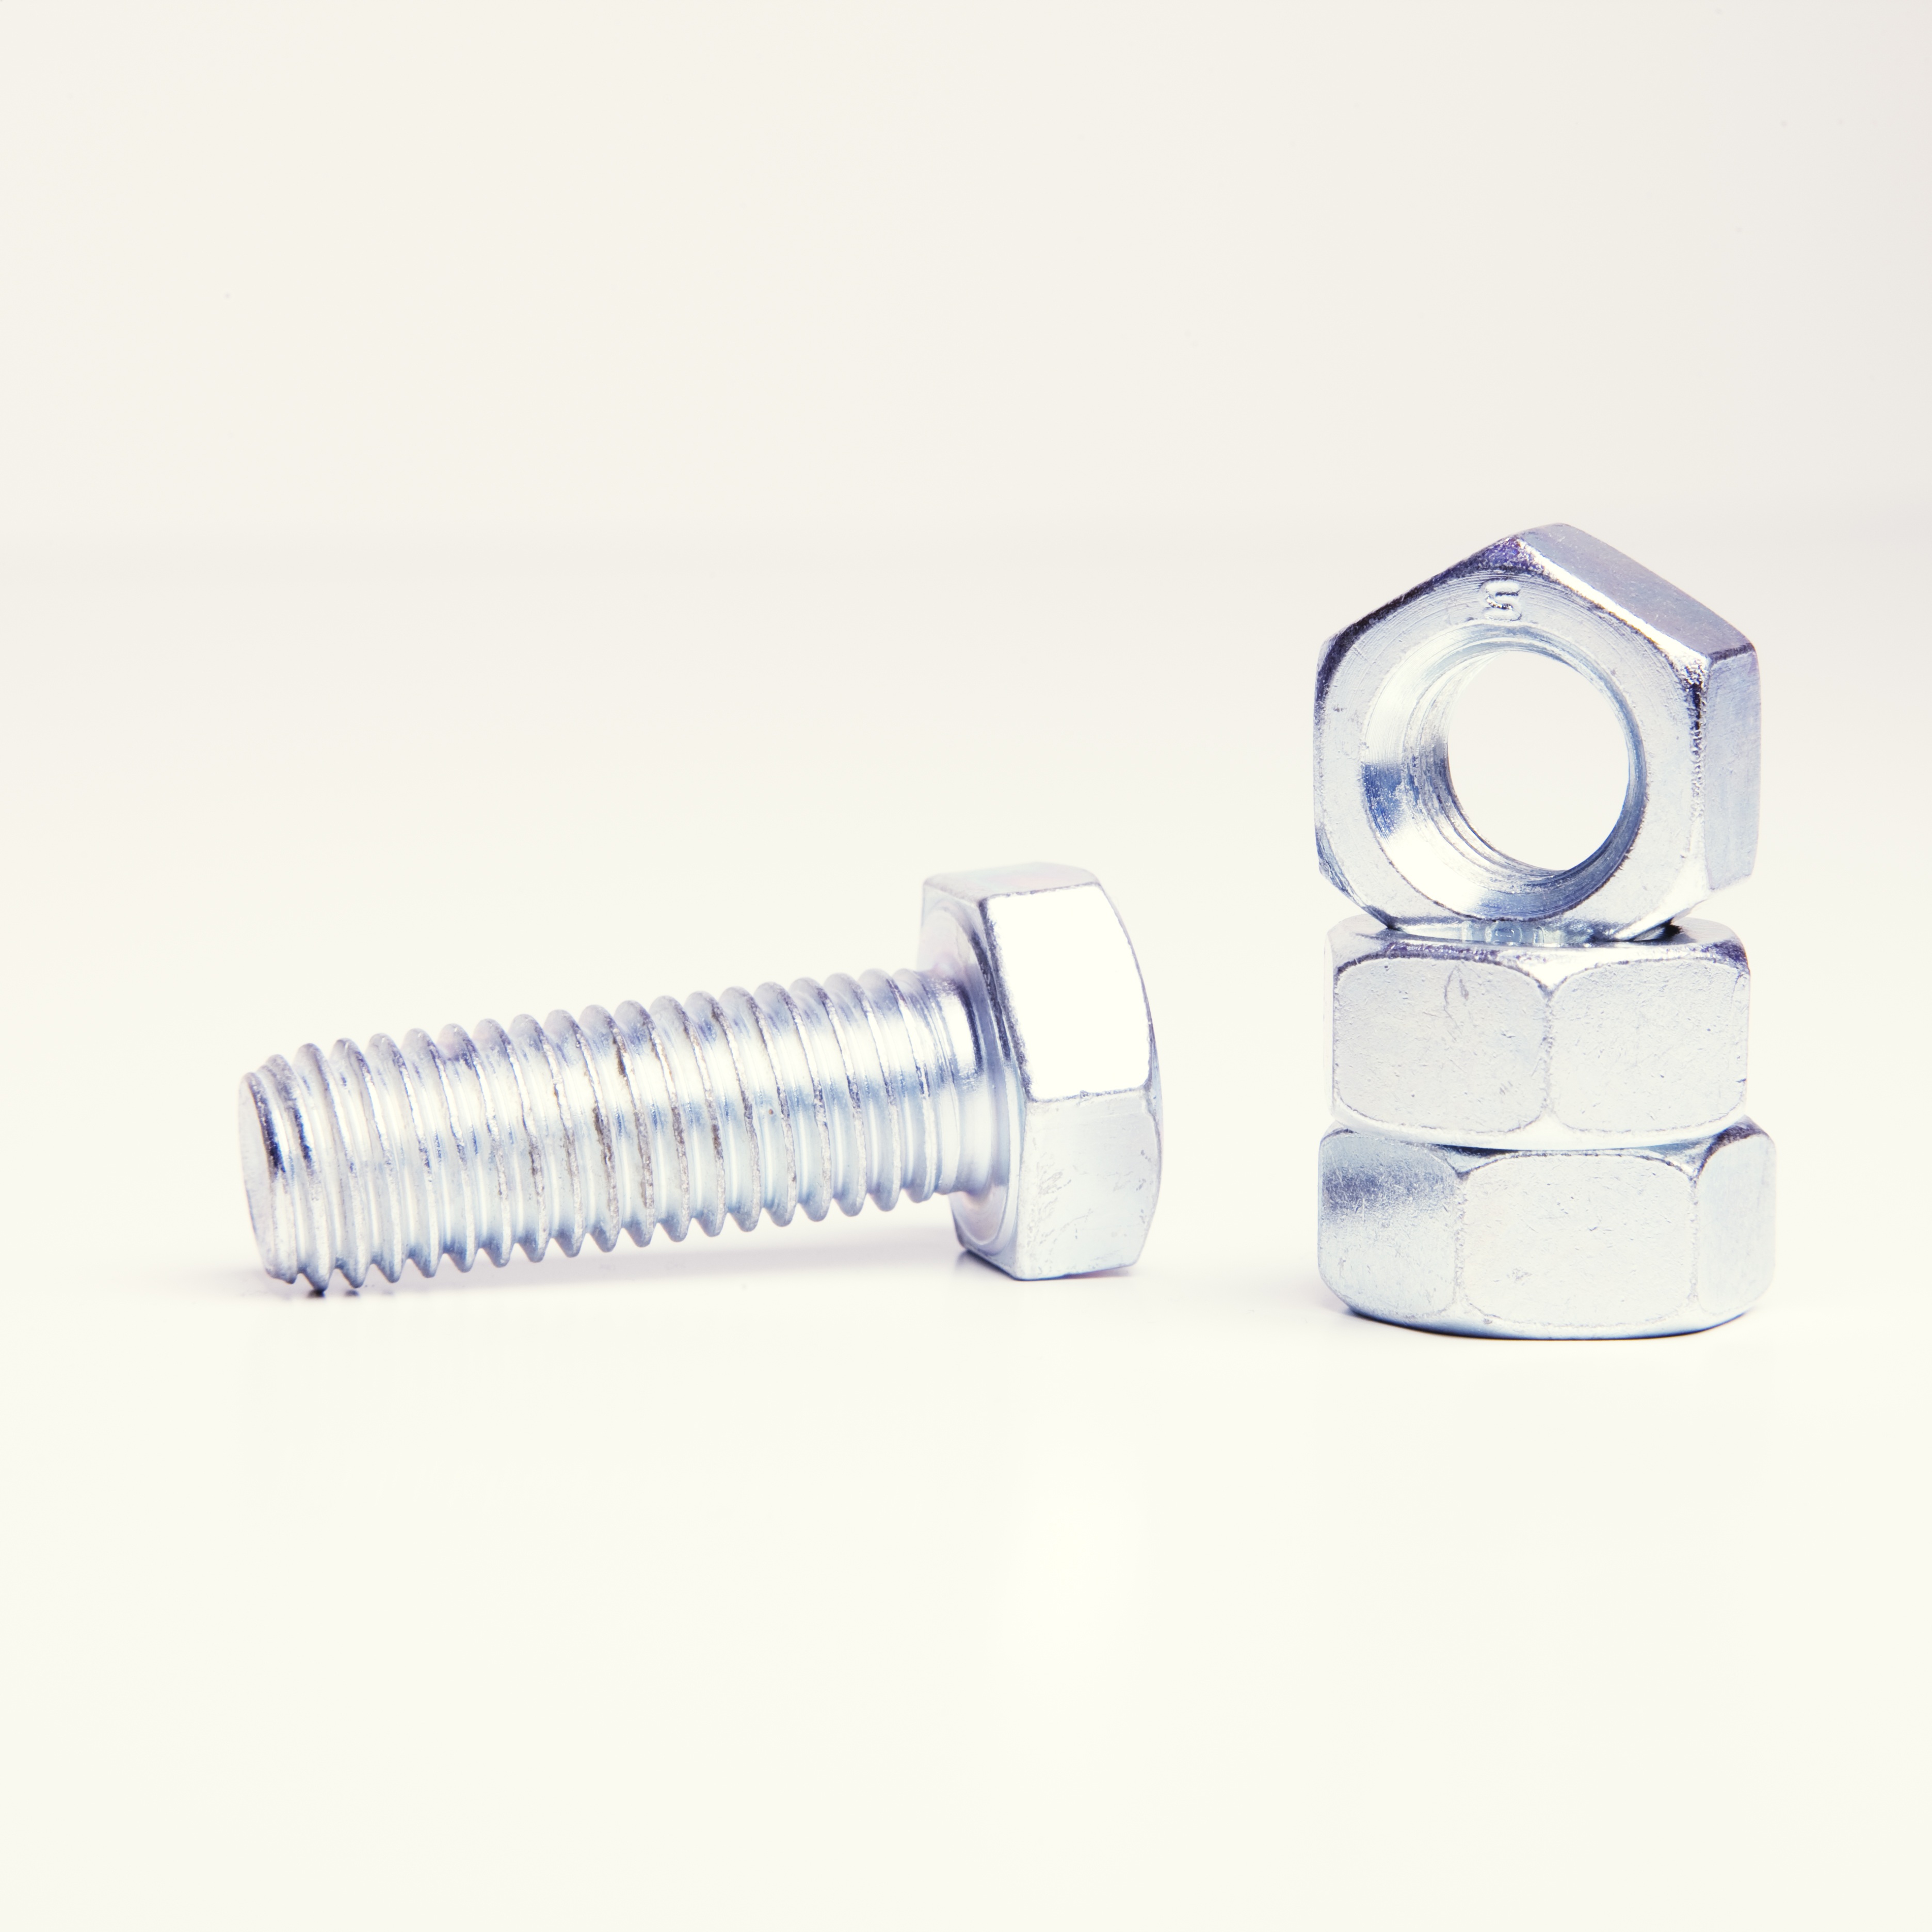
metal, nut, screw, thread, product, chrome, mother, turn, iron, connection, gland, stability, allen, screw head, assembly technology, hexagon nut, drehteile, zinc plated, metal industry, turner, rotating technology